John M. Sternhagen

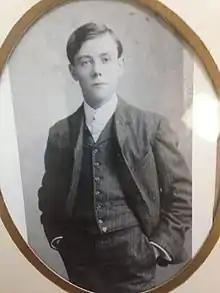
John Sternhagen at 16

John Meier Sternhagen (March 21, 1888 – September 25, 1954) was a member of the US Board of Tax Appeals and a judge of the Tax Court of the United States, from July 16, 1924, until June 1, 1946. He was the father of stage and screen actress Frances Sternhagen.